Mikoyan-Gurevich MiG-15

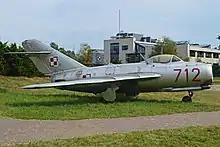
Lim-1 at the Polish Aviation Museum

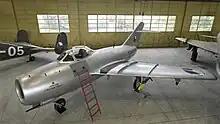
MiG-15"bis"SB at the Kbely Aviation Museum

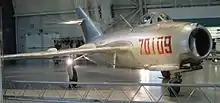
MiG-15 in National Air & Space Museum. Taken in April 2004.

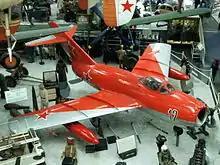
WSK-Mielec Lim-2 (Polish-built MiG-15bis, c/n 1B01006) at the Auto- und Technikmuseum Sinsheim.

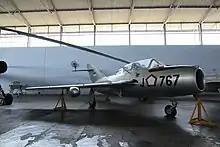
CS-102 (Czech-built MiG-15UTI) at Dirgantara Mandala Museum in Indonesia

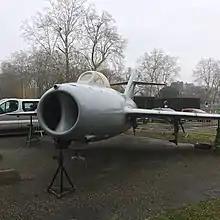
Mig-15bis at ISAE-SUPAERO in Toulouse, France

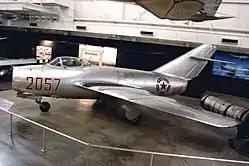
No Kum-sok's MiG-15 at the NMUSAF

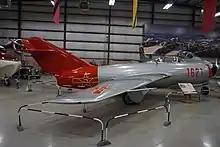
MiG-15 at the Air Zoo

Many MiG-15s are on display throughout the world. In addition, they are becoming increasingly common as private sport aircraft and warbirds. According to the FAA, there were 43 privately owned MiG-15s in the US in 2011, including Chinese and Polish derivatives, the first of which is owned by aviator and aerobatic flyer, Paul T. Entrekin.